Mathmos

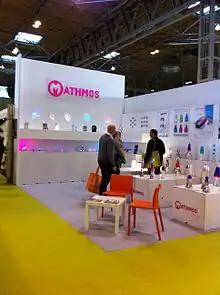
Mathmos, trade show in Birmingham, England, September 2011

Since 1999, and under the sole ownership of Cressida Granger, Mathmos widened its product range whilst maintaining and building on the classic Mathmos lava lamp range. Mathmos developed new products both in house with the Mathmos Design Studio and with a number of external designers such as Ross Lovegrove, El Ultimo Grito, Studio Job, and Sabine Marcelis.